Zwalm (river)

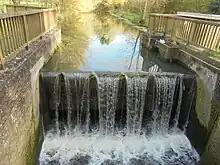
Waterfall at Klein Switzerland

In the Zwalm region, much like in the rest of the Flemish Ardennes, day tourism is a predominant activity. In the source areas, you can find the Everbeekse forests, Brakelbos, and Livierenbos, all of which are accessible. Nature reserves like Kloosterbos, Steenbergse forests, Burreken, Perlinkvallei, Munkbosbeekvallei, Bovenlopen Zwalm, and Middenloop Zwalm are also accessible. A portion of the dismantled railway line from Zottegem via Flobecq to Ellezelles has now become a paved walking and cycling path known as the Miner's Path. Along this path, completely free of car traffic, you can follow the Zwalm valley from Opbrakel to Zottegem. You can also follow the Zwalmbeek from Opbrakel to its confluence with the Scheldt in Nederzwalm via a footpath starting from Moriaan and Jan de Lichtepad in Velzeke.